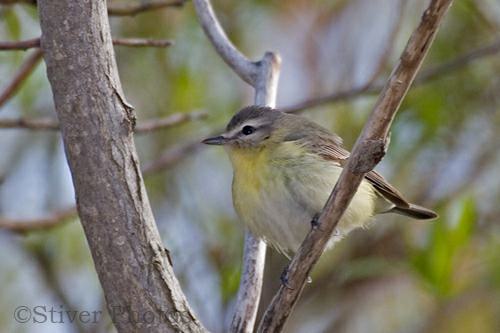
A photo of a philadelphia vireo